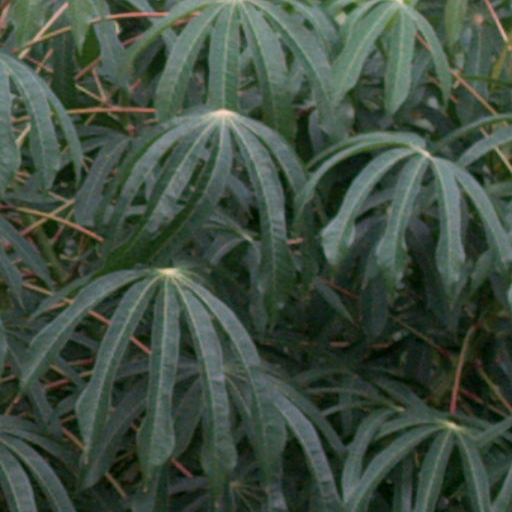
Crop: cassava